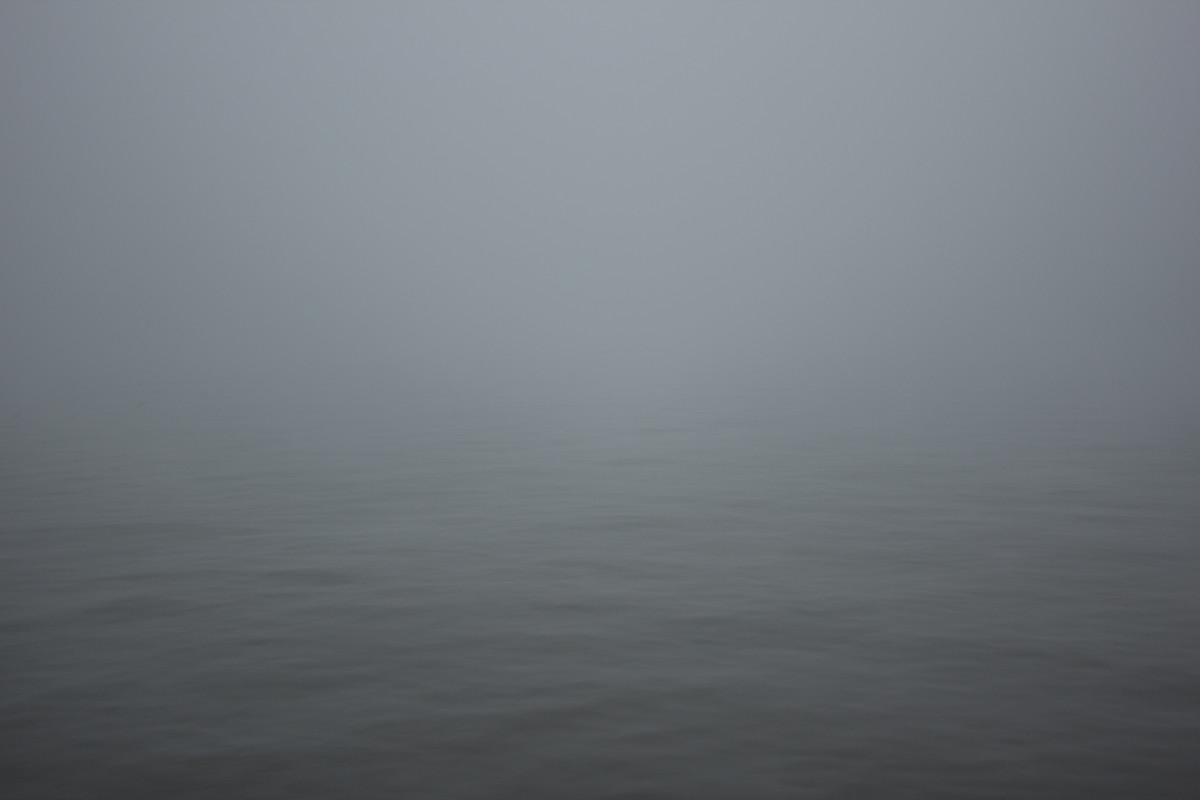
Tags: ocean, horizon, fog, mist, atmosphere, weather, haze